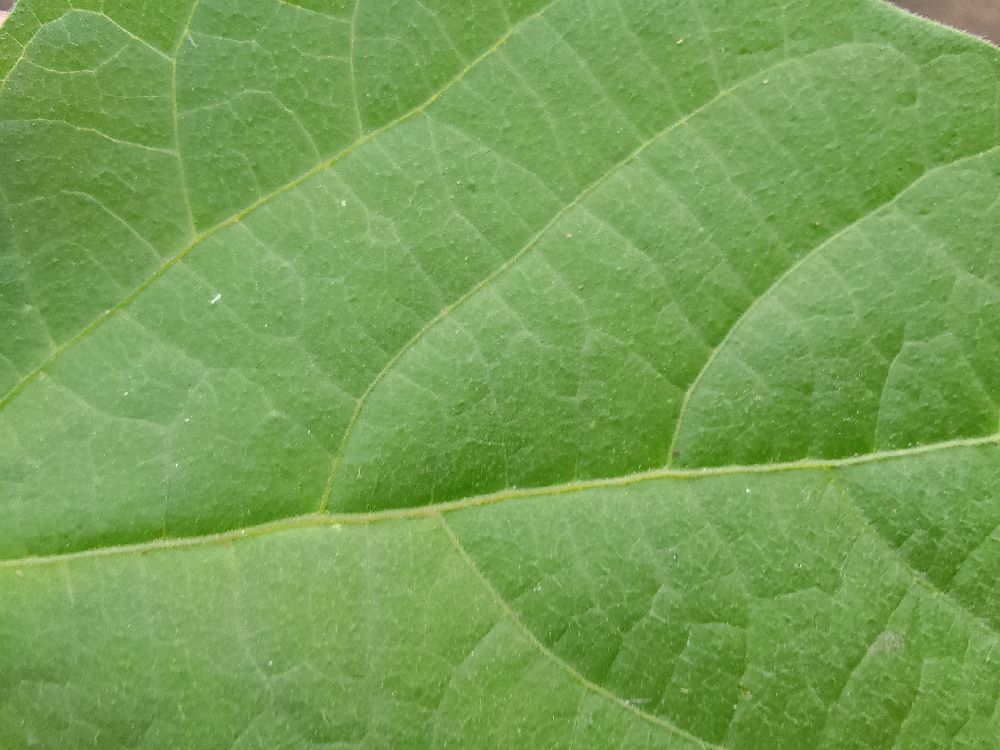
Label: healthy